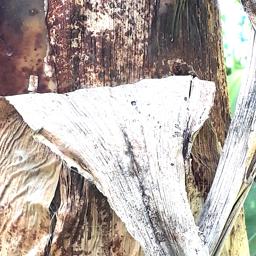
Label: PSEUDOSTEM WEEVIL